Assam Jawa

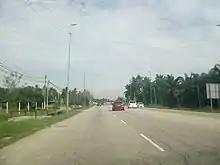
Assam Jawa

Assam Jawa is a small town in Kuala Selangor District, Selangor, Malaysia. This town has a T-junction which connects Kuala Selangor to Kuala Lumpur through Jalan Kuala Selangor Federal Route 54.